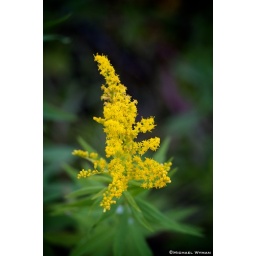
These yellow flowers (or weeds) were growing in a burn area in Glacier National Park.